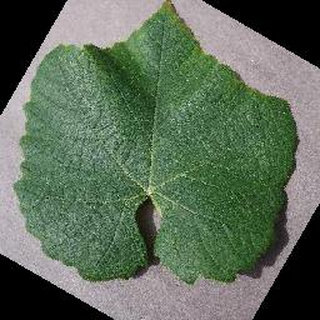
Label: healthy_grape